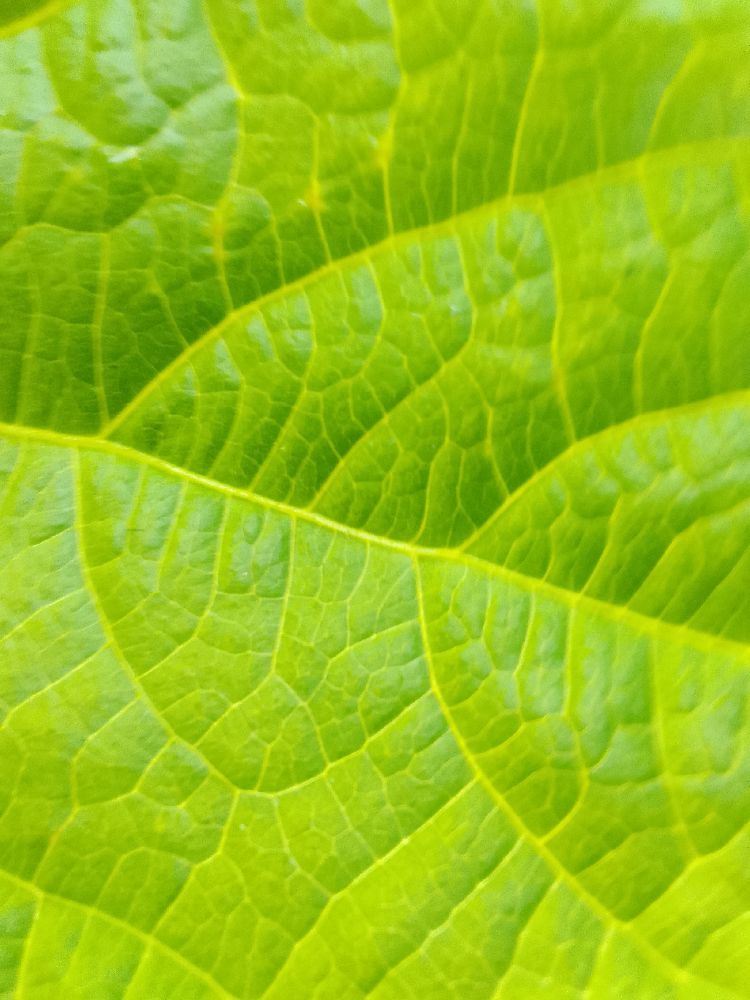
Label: healthy